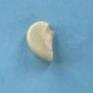
Maize quality: Bad